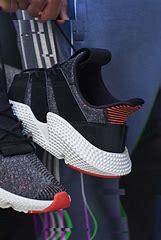
Brand: adidas
Model: originals Adidas Originals Prophere